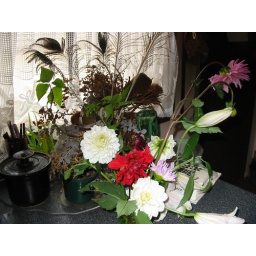
flower power in the kitchen